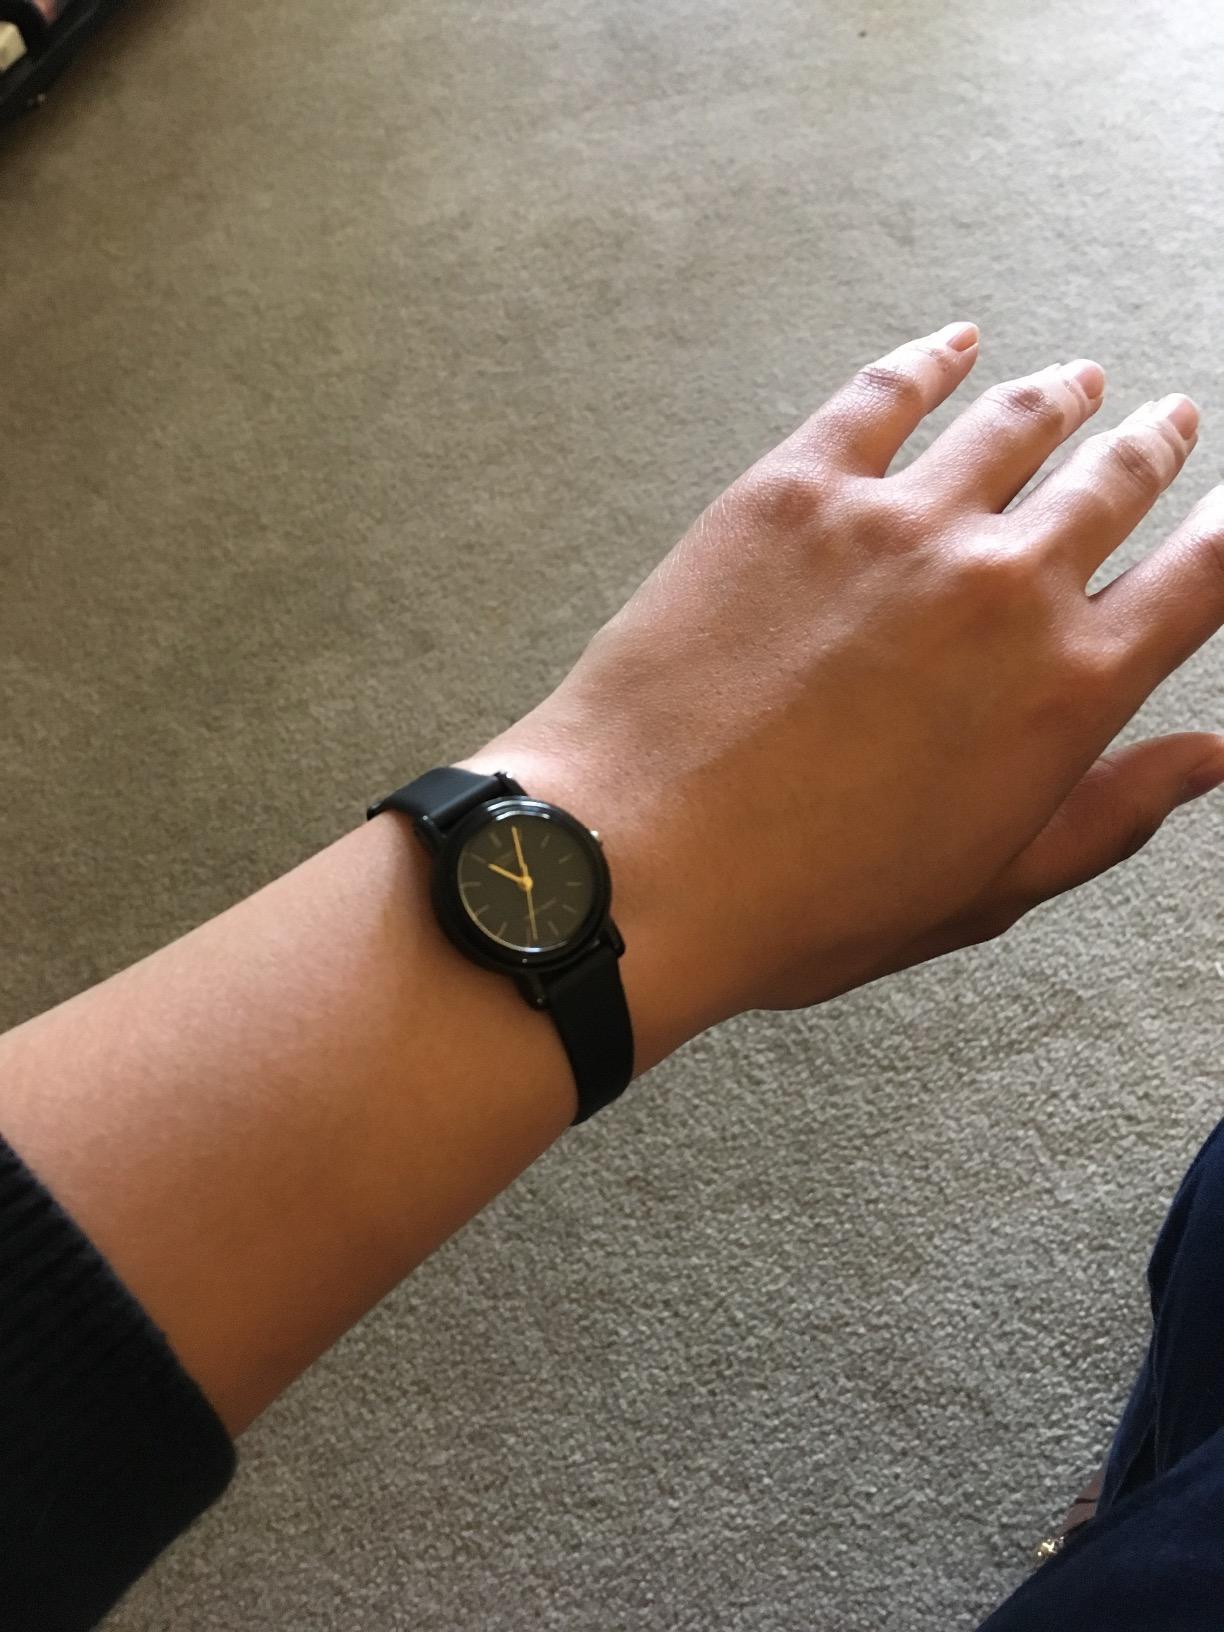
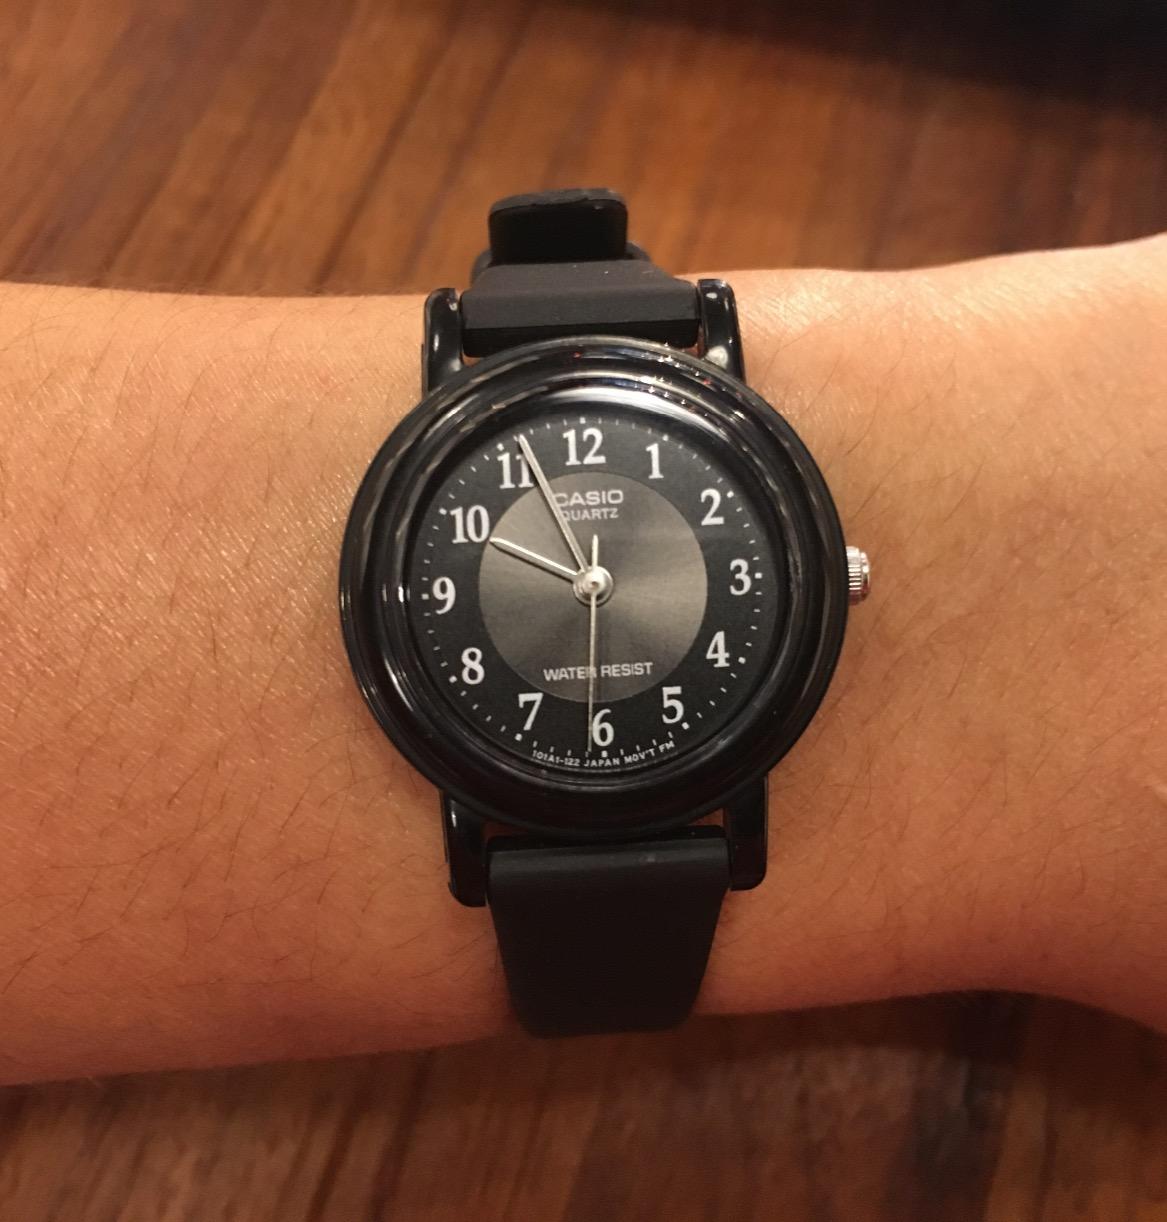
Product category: accessories_watch
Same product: no